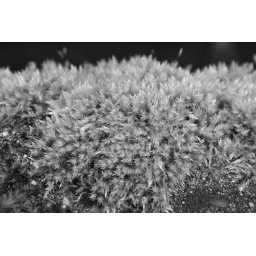
Close up of lychen in black and white